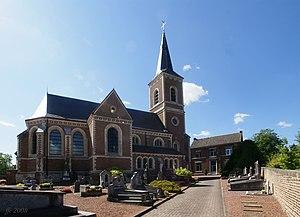
Genoelselderen (Belgique): Église de Saint-Martin